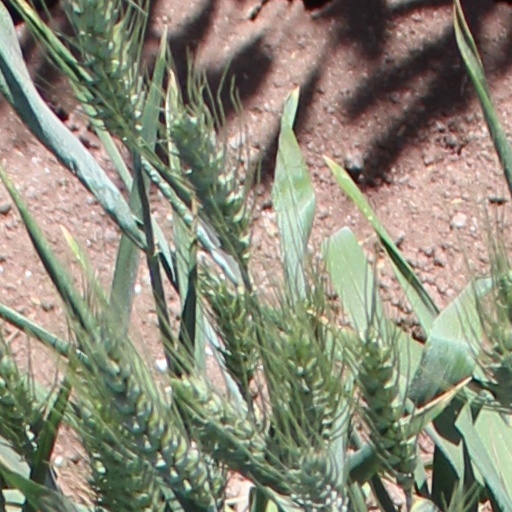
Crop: wheat